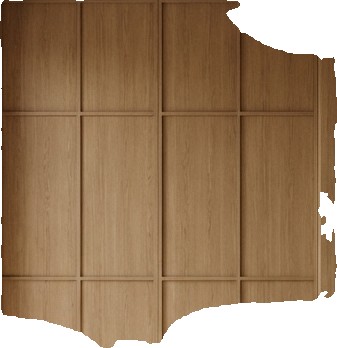
Surface category: wall